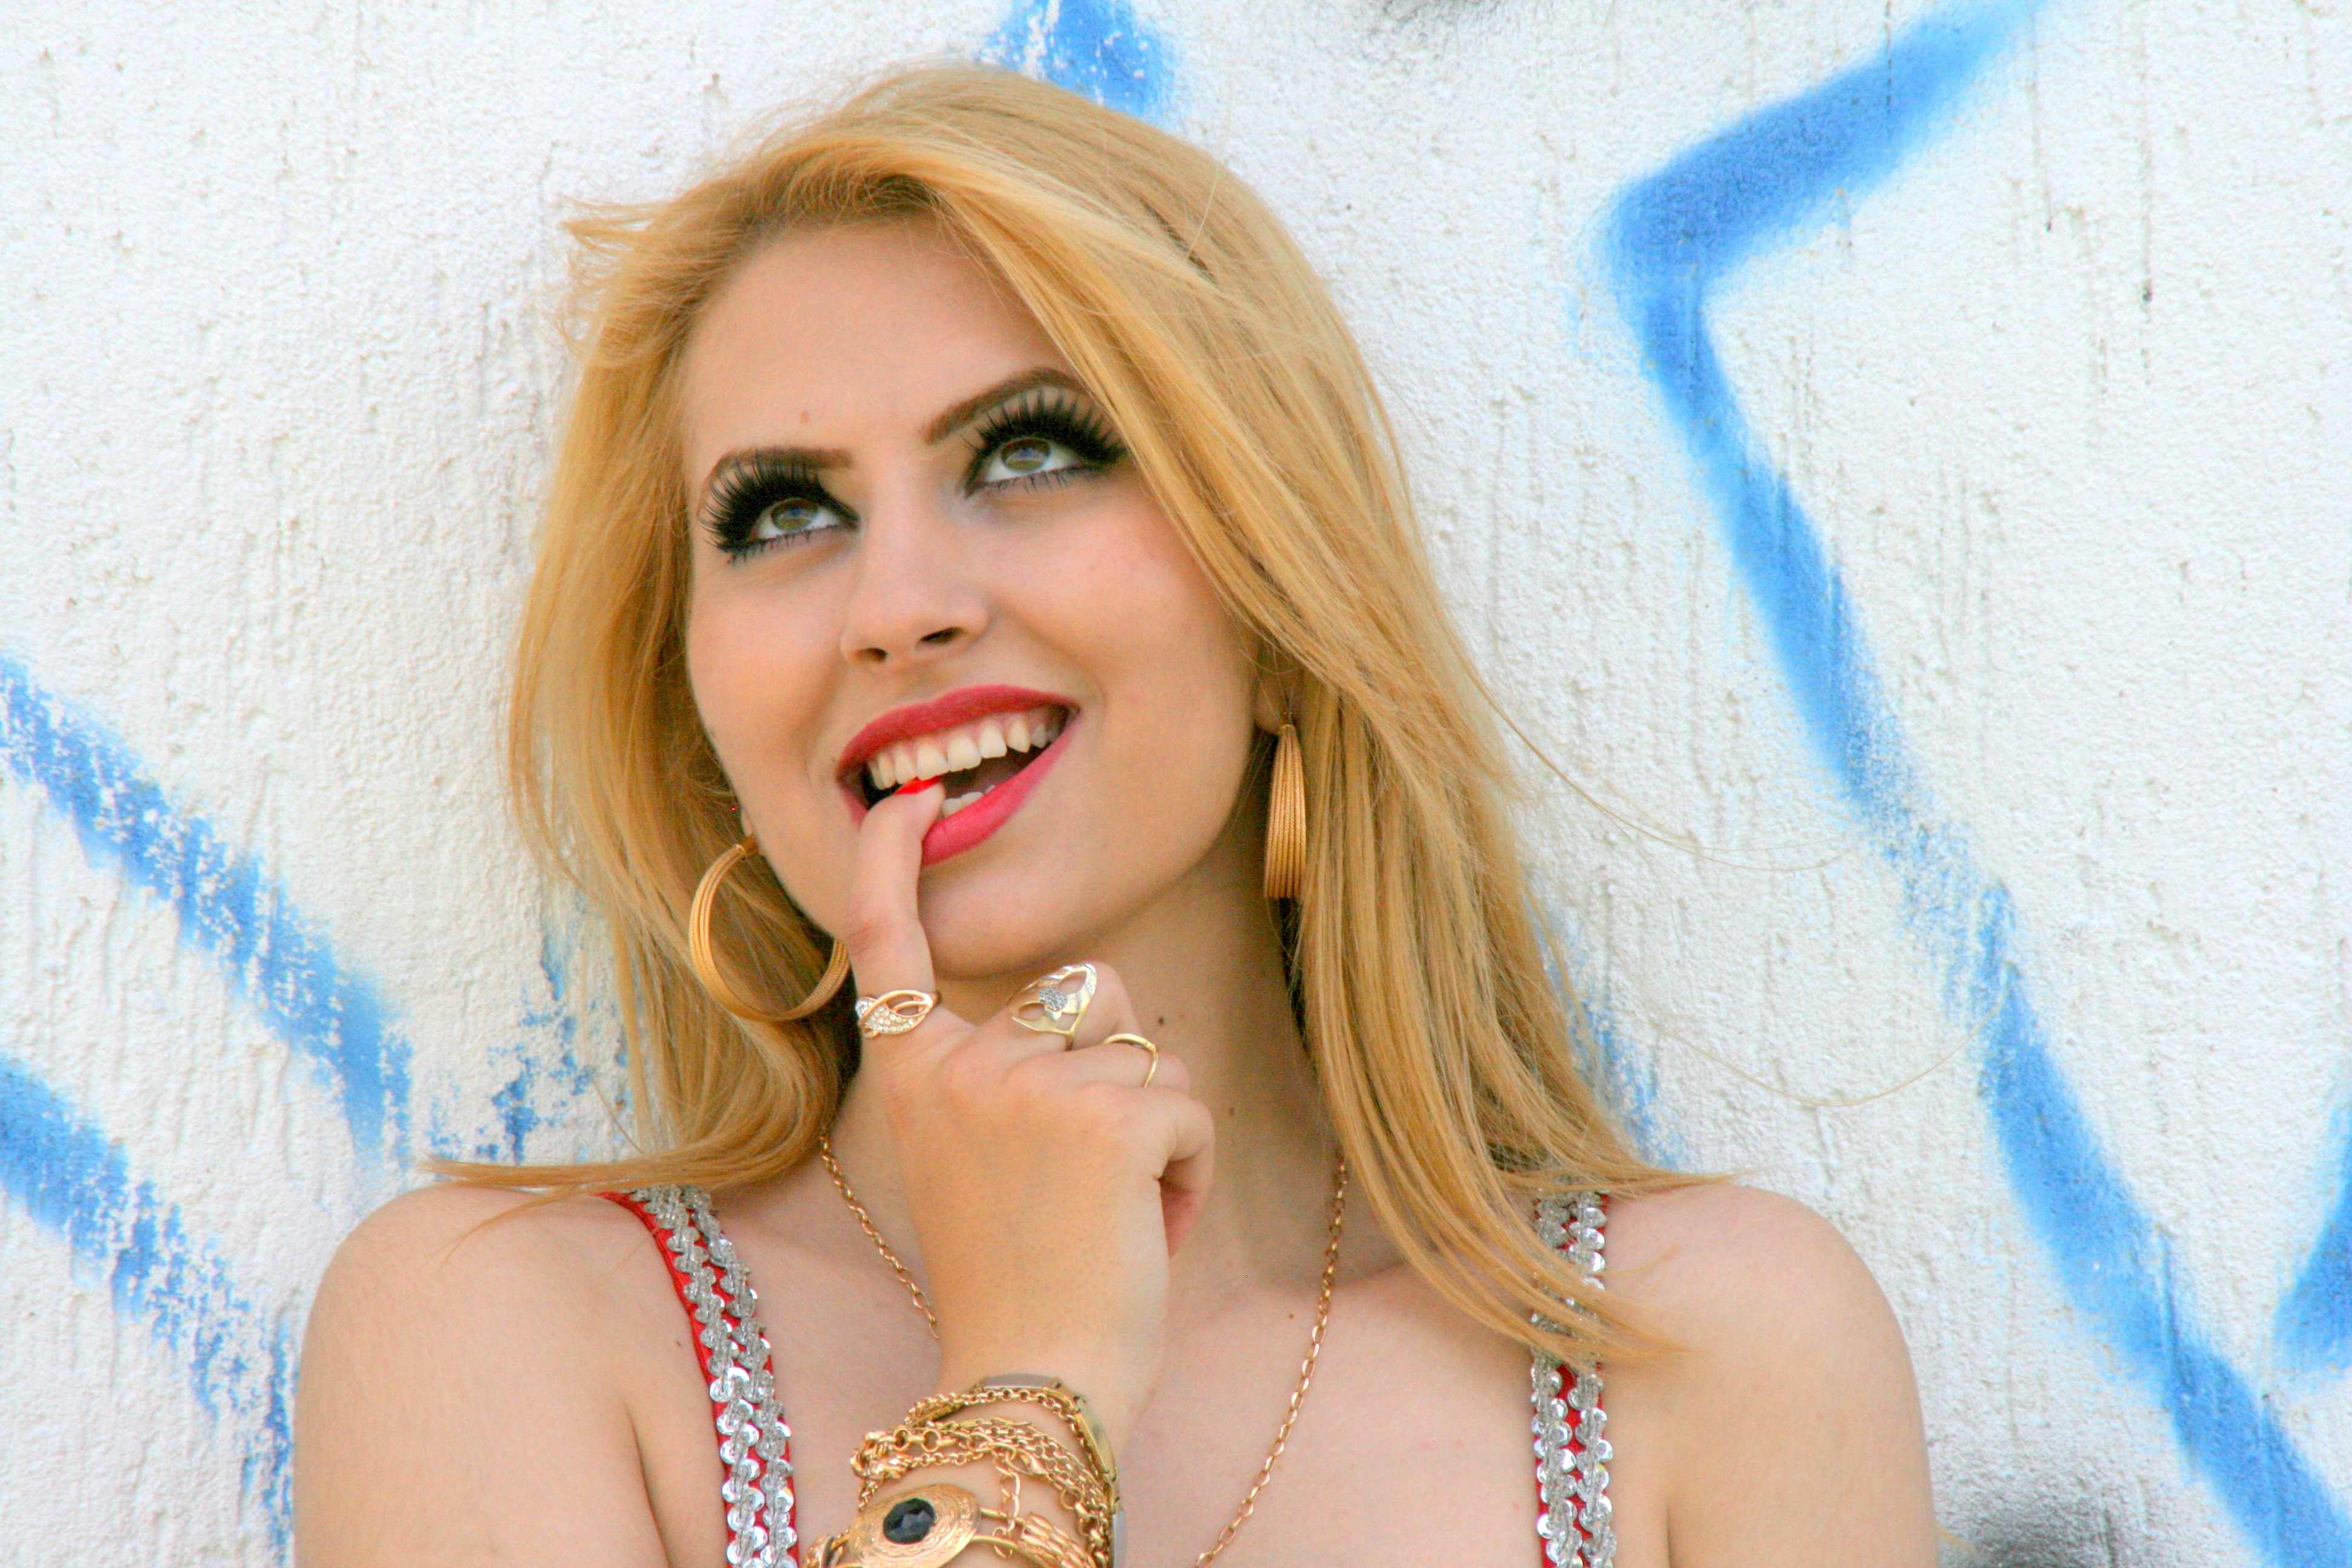
hand, girl, hair, portrait, model, finger, lady, toy, lip, hairstyle, smile, mouth, long hair, face, eye, beauty, nice, blond, photo shoot, blond hair, brown hair, supermodel, human hair color